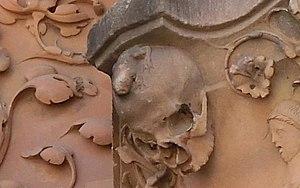
Salamanque, Salamanca en espagnol, est une commune de la province de Salamanque dans la communauté autonome de Castille-et-León en Espagne. Elle est la capitale de la province et est une ville de 144 436 habitants. Son aire métropolitaine atteint près de 230 000 habitants, ce qui en fait la deuxième de la communauté après Valladolid en termes démographiques.